1928 Allan Cup

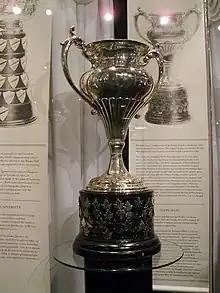
Silver bowl trophy with two large handles, mounted on a black plinth.

The 1928 Allan Cup was the Canadian senior ice hockey championship for the 1927–28 season. The University of Manitoba won the Allan Cup, defeating the Montreal Victorias 2-1 on series.